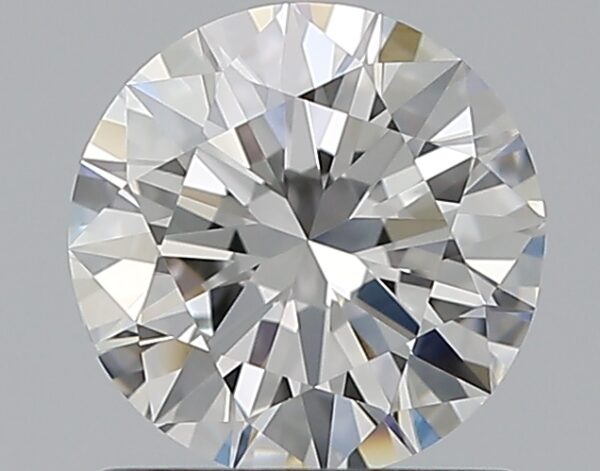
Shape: round
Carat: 0.9
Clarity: IF
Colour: E
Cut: EX
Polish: EX
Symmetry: EX
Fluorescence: N
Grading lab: GIA
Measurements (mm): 6.2 x 6.24 x 3.77